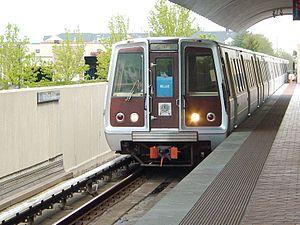
Le métro de Washington est un système de transport en commun de type métro desservant Washington, D.C., capitale des États-Unis, et ses banlieues du Maryland et de Virginie. Ouvert en 1976, le réseau compte désormais six lignes et 91 stations pour 188 km de voies. Il est le deuxième réseau de métro le plus utilisé du pays après New York, avec environ 780 000 voyages par jour en 2012 et le troisième le plus étendu après New York et Chicago. Il est géré par la Washington Metropolitan Area Transit Authority.